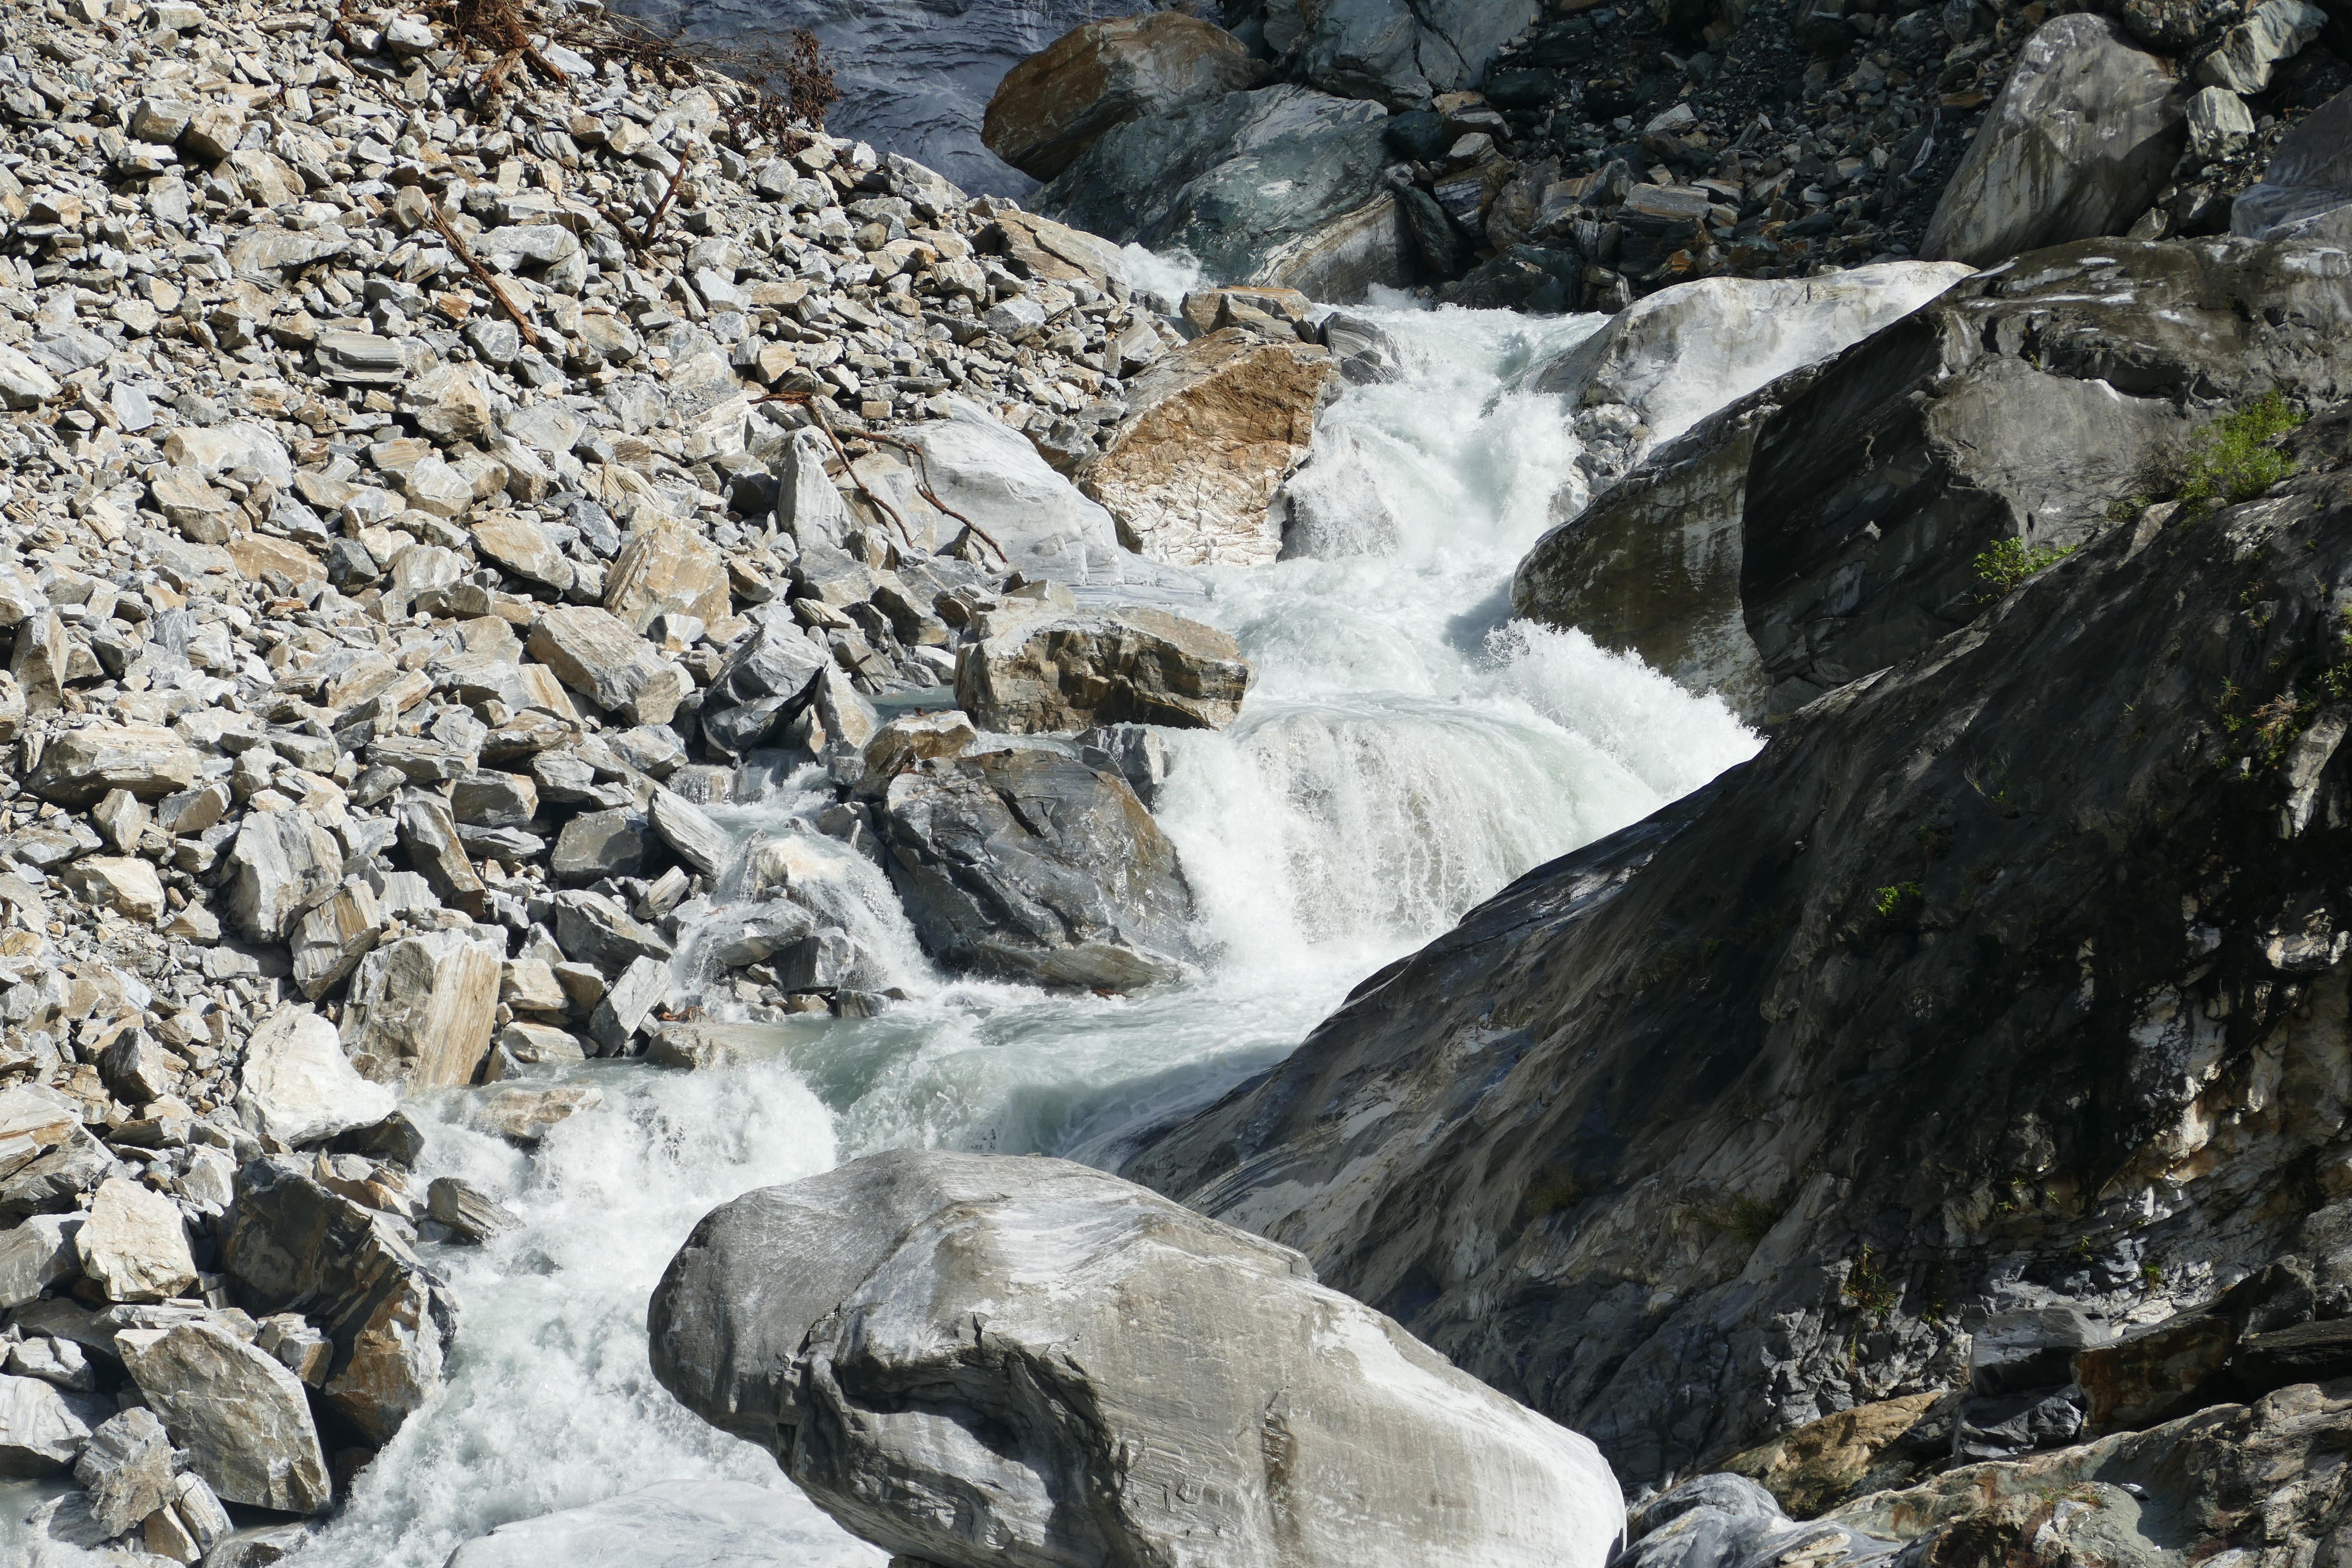
landscape, sea, water, nature, rock, waterfall, mountain, river, stream, flow, rapid, gorge, tourism, body of water, geology, mountains, marble, taiwan, china, water feature, taroko, taroko gorge